Fritz Boehle

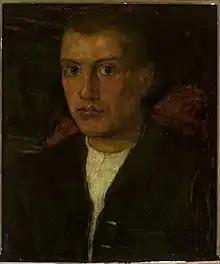
Fritz Boehle Self Portrait

Karl Friedrich "Fritz" Boehle (February 7, 1873 - October 20, 1916) was a German visual artist associated with the Völkisch movement. He is best known for his realistic and romantic depictions of rural German life and figures of Christian tradition.